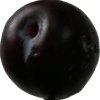
Label: plum